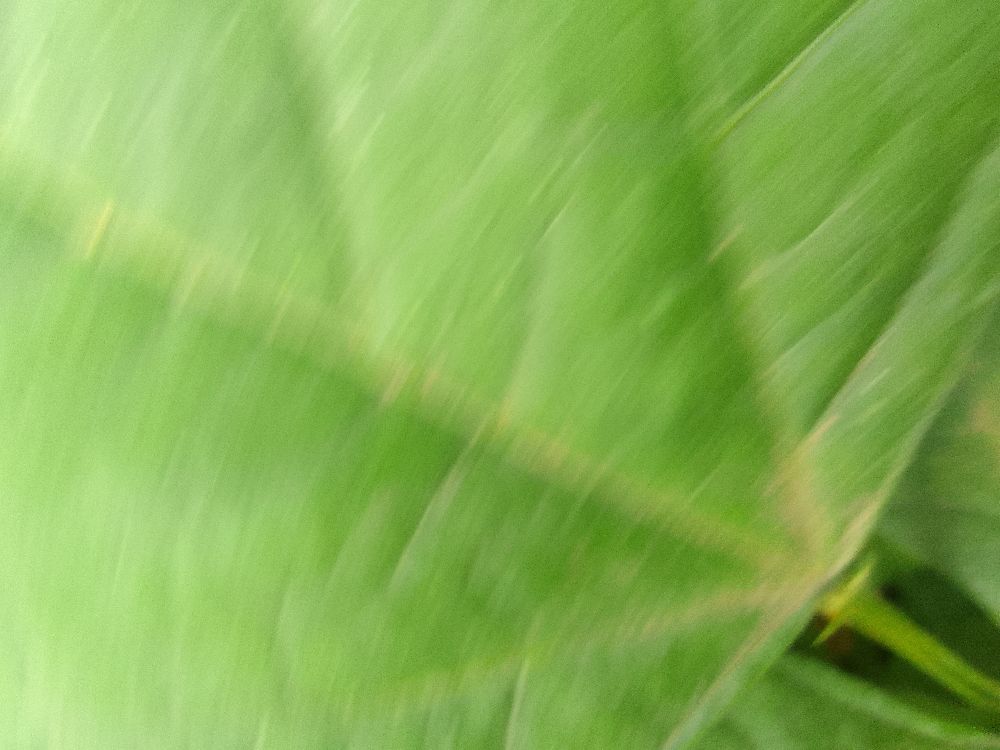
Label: healthy